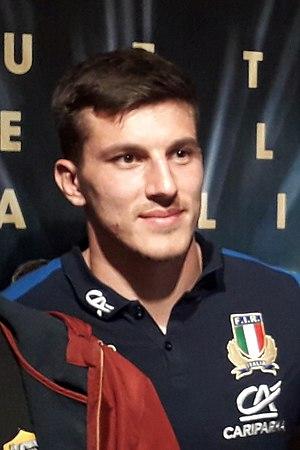
Tommaso Allan, né le 26 avril 1993 à Vicence, est un joueur international italien de rugby à XV évoluant au poste de demi d'ouverture. Il jouera au Benetton Trévise en Pro12, ainsi qu'en équipe d'Italie depuis 2013. Il est notamment le neveu de l'international écossais John Allan.